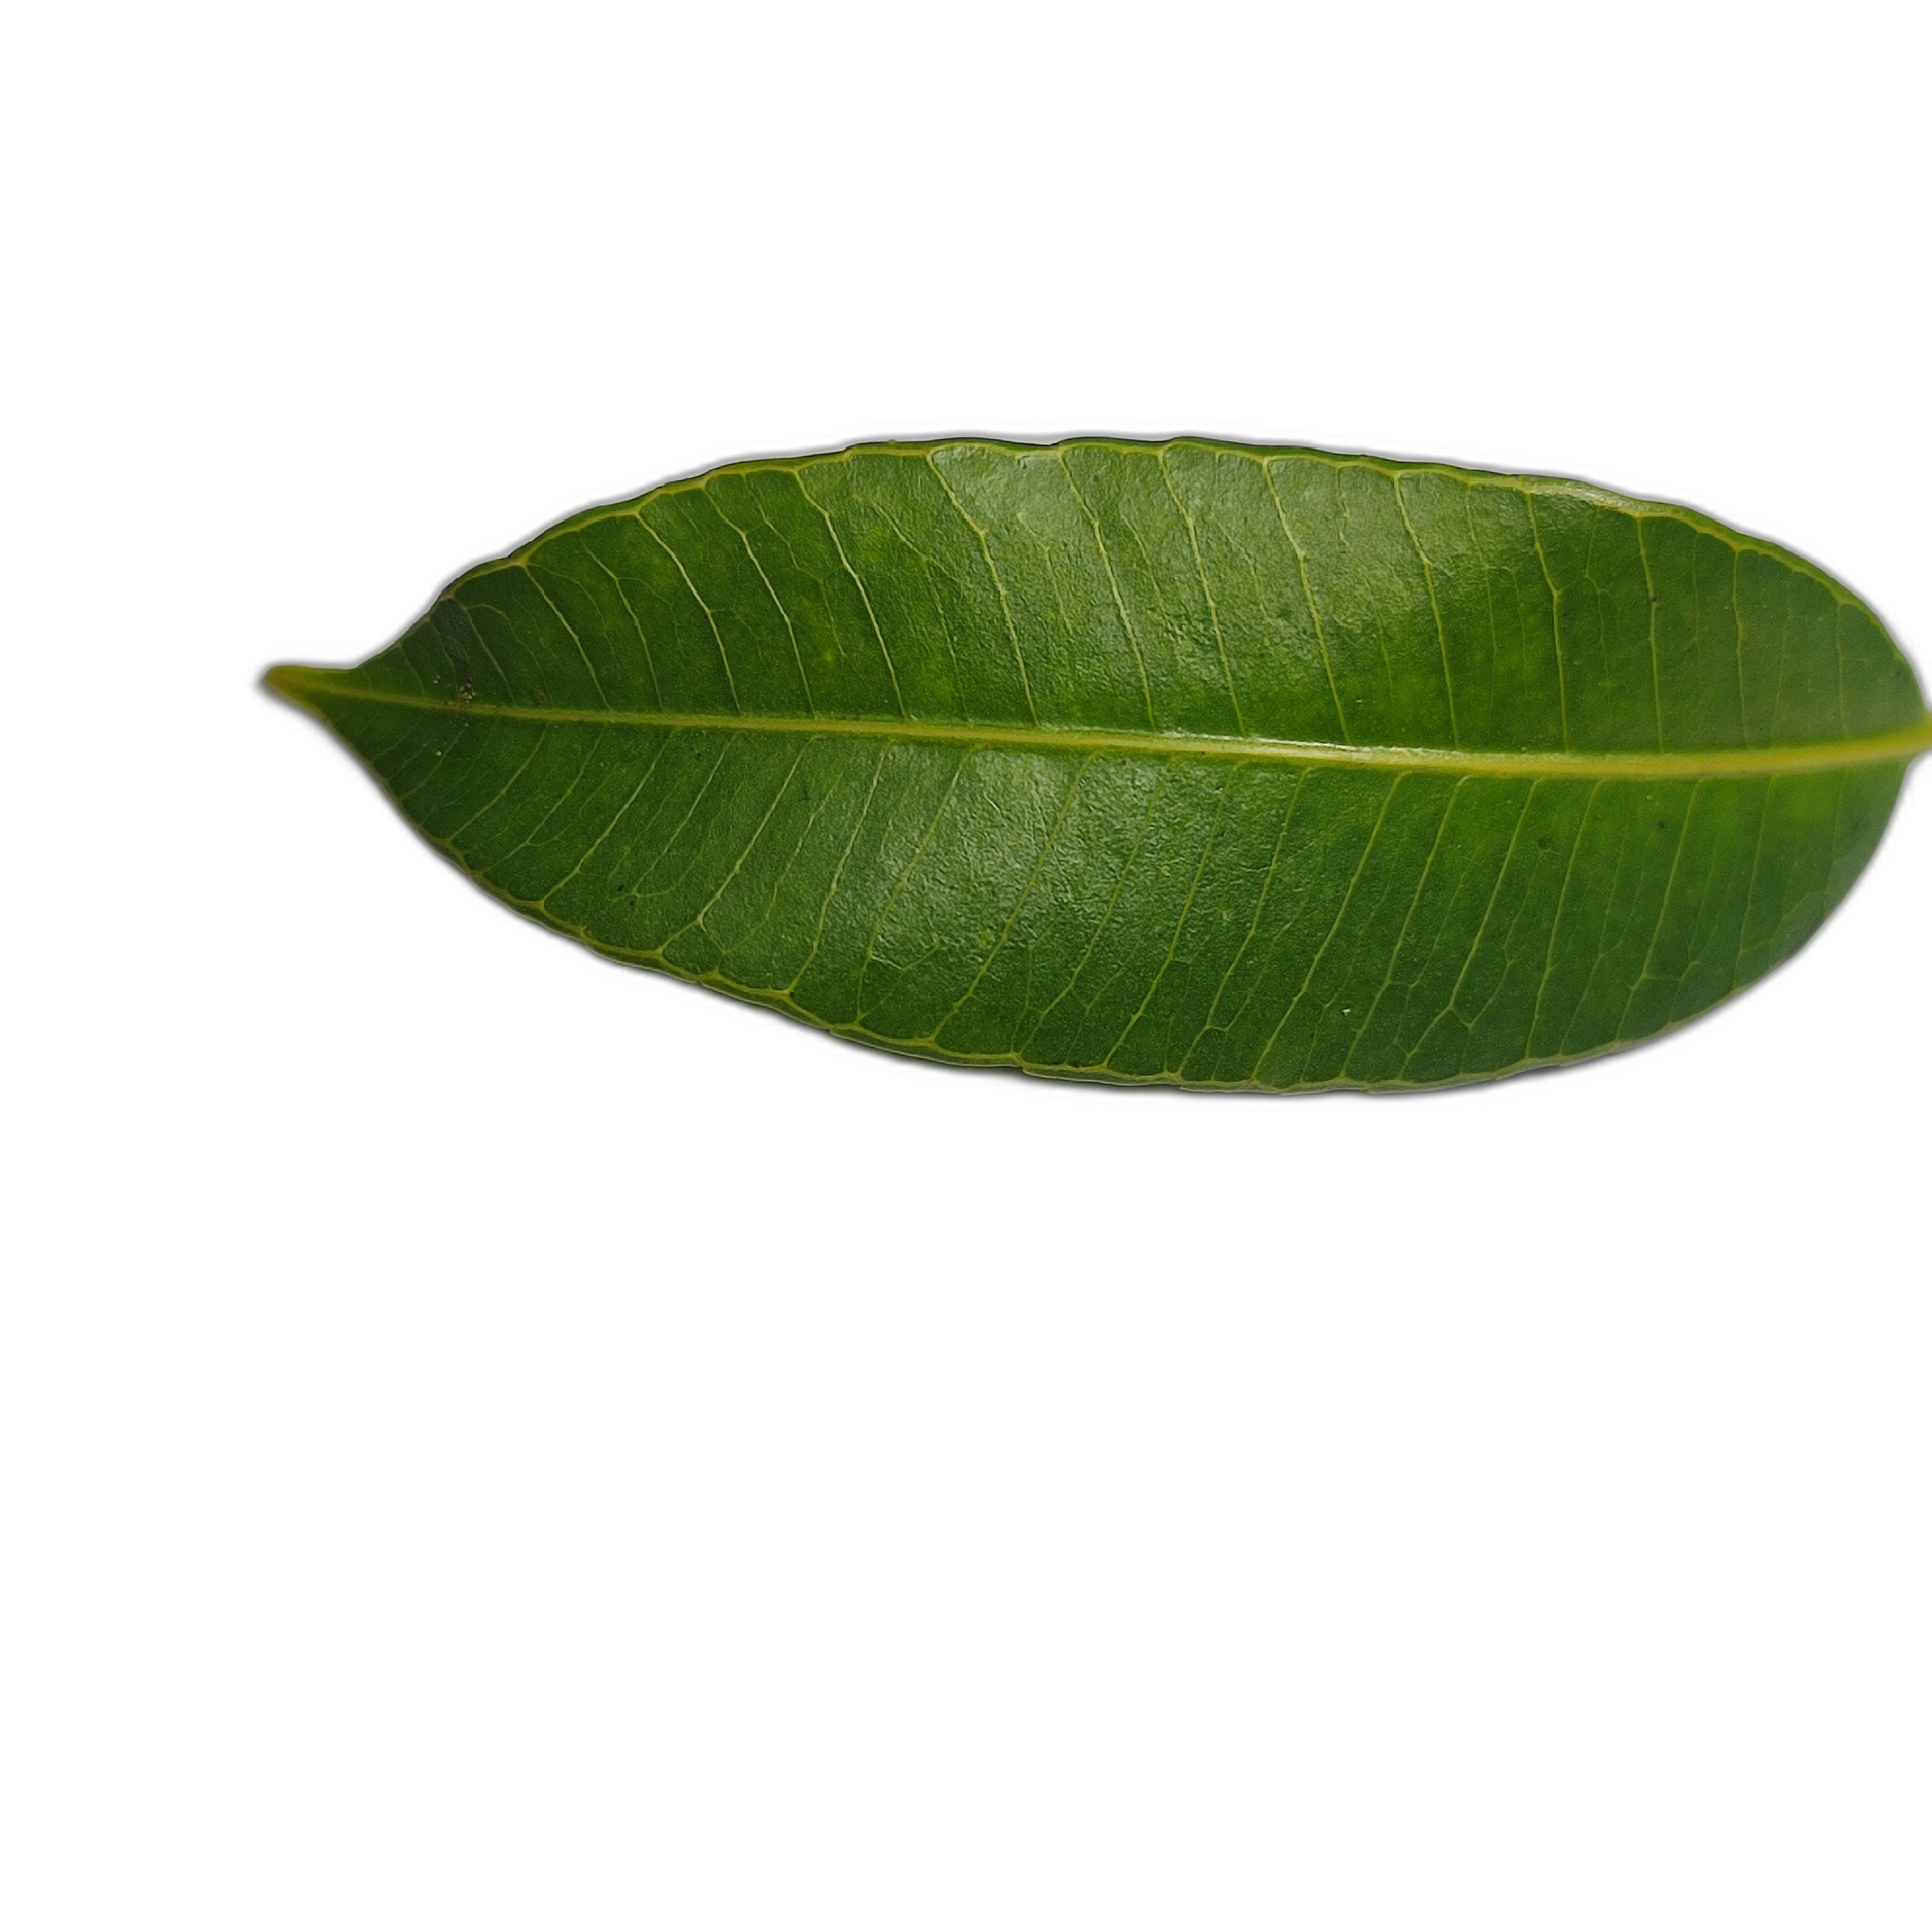
Label: healthy